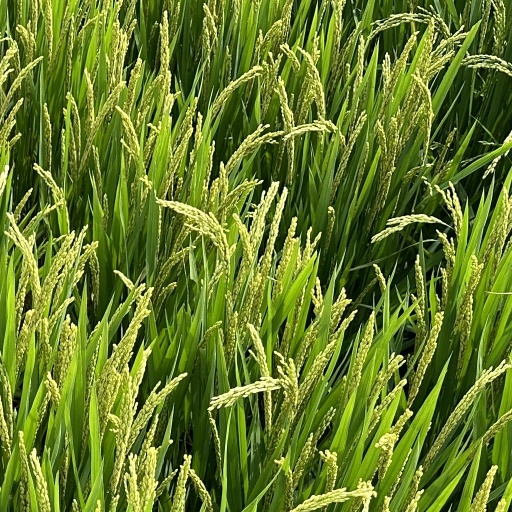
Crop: rice